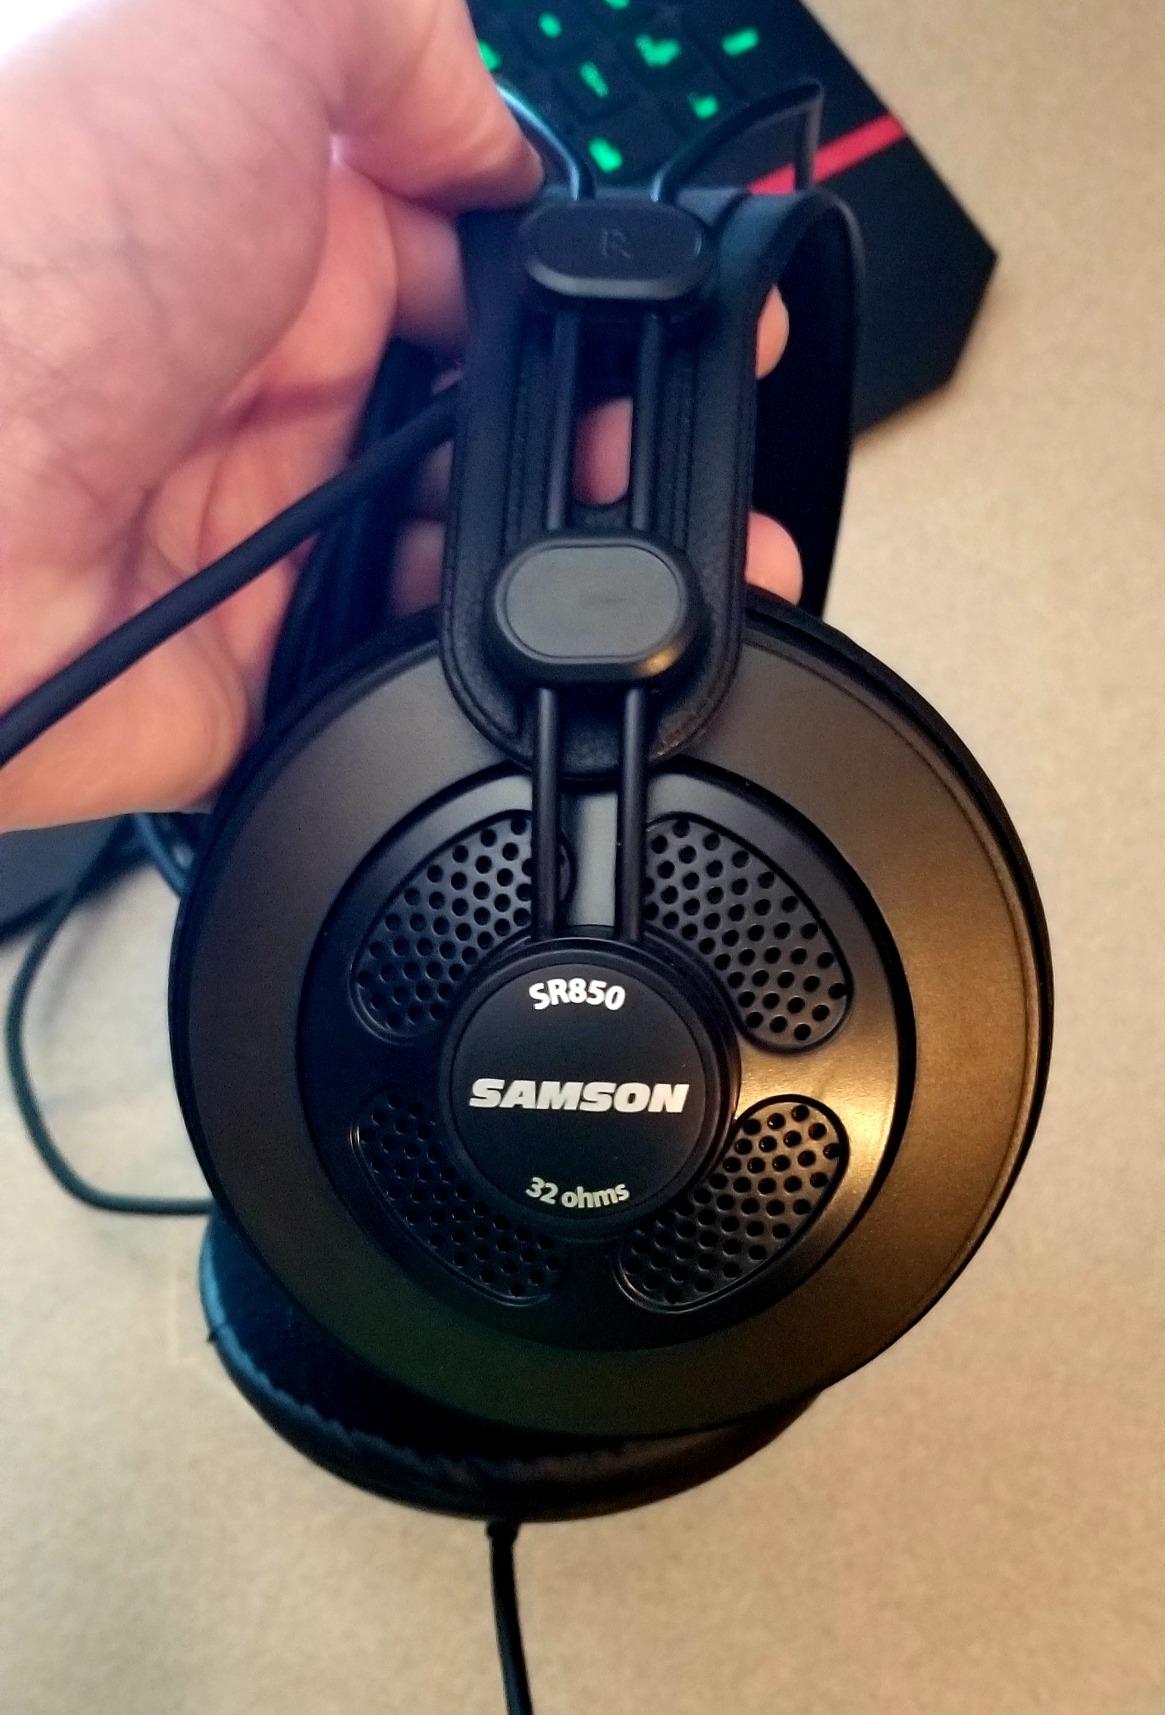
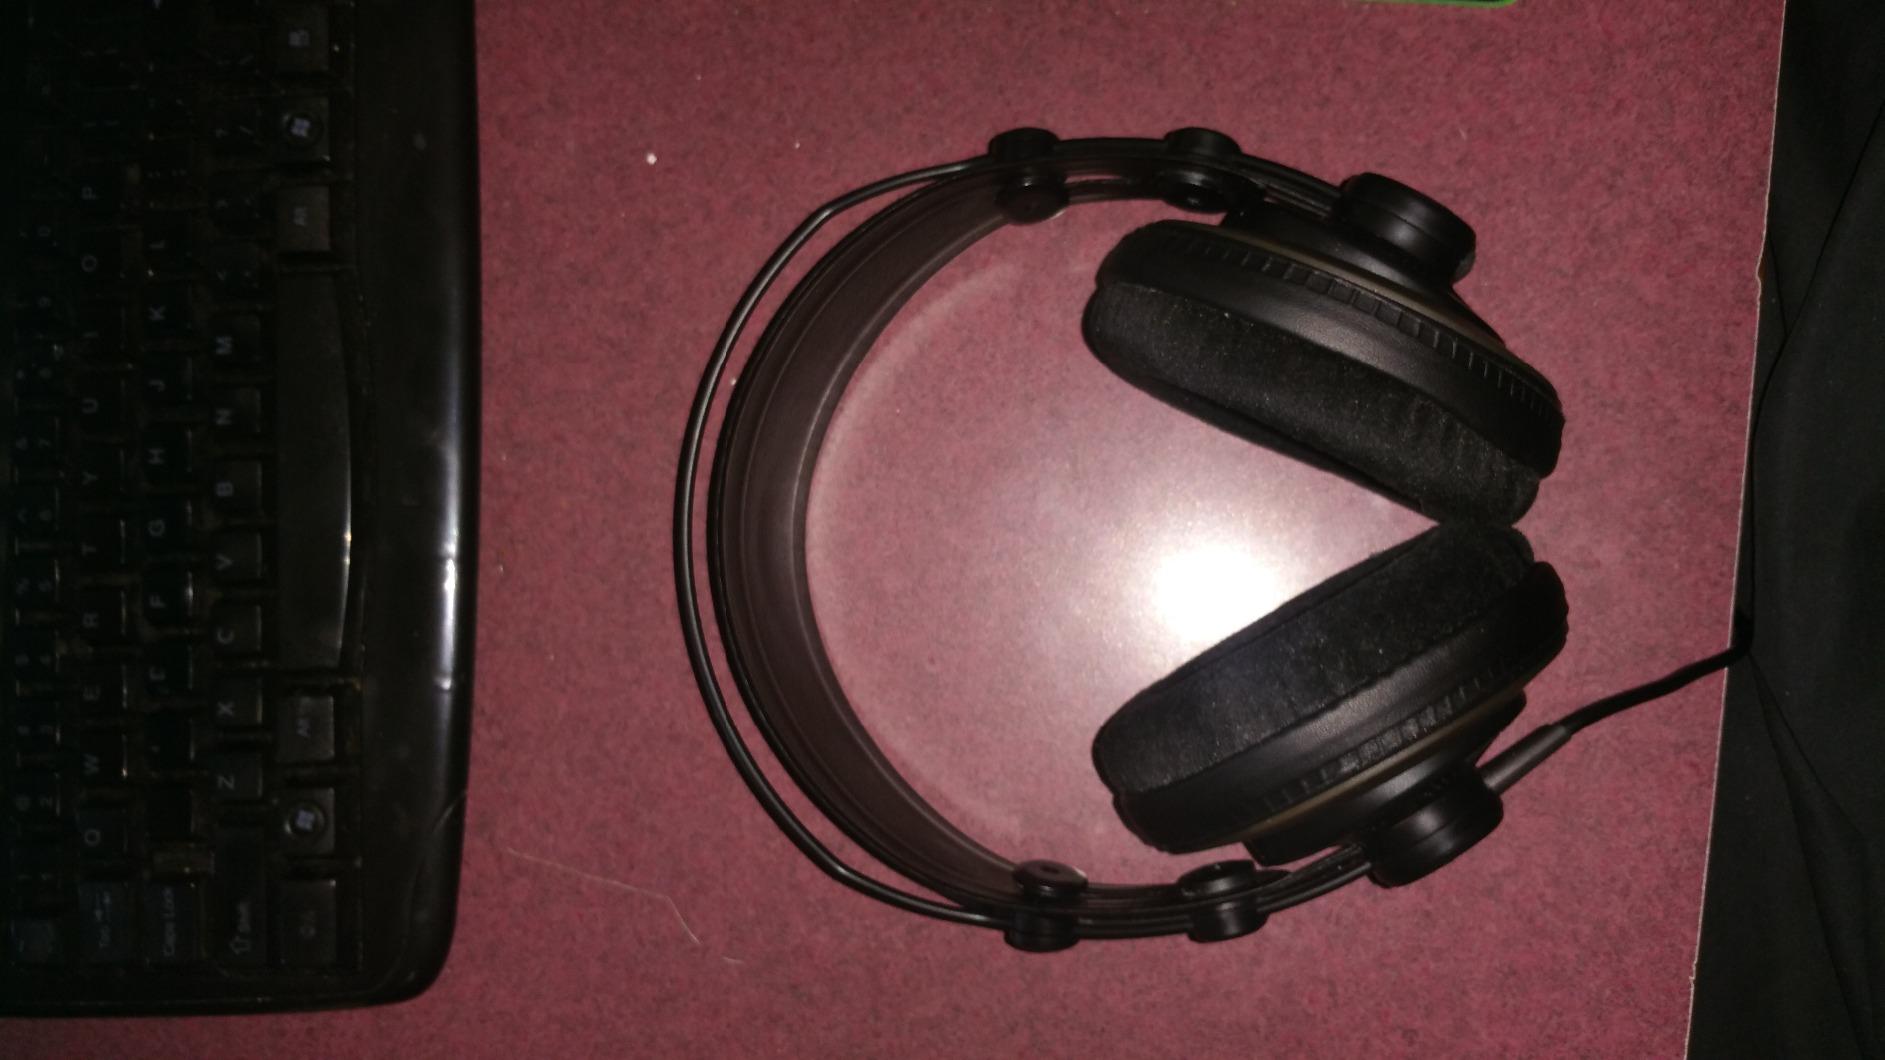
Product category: headphones
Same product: yes